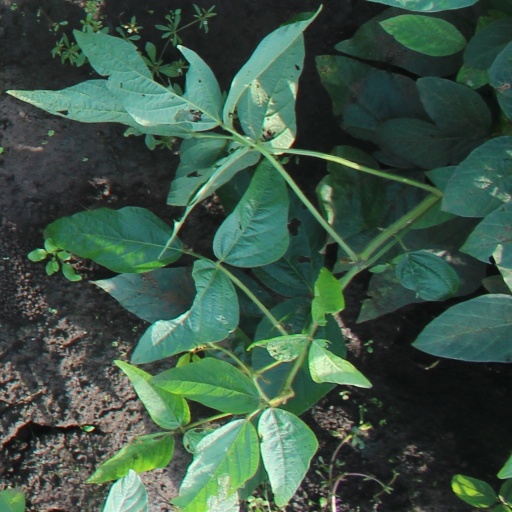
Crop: soybean